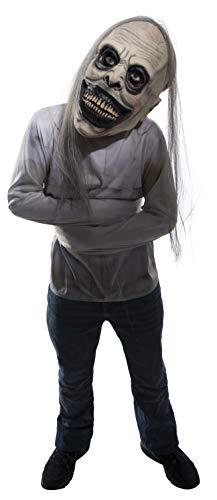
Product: Rubie's Creepy Pasta Sleep Experiment Child's Costume, Large
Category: Toys & Games | Party Supplies
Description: From Rubie's creepy pasta line, available in both child and adult sizes plus as decorative candy bowl holders.
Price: $9.99
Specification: ProductDimensions:13x3x18inches|ItemWeight:11.2ounces|ShippingWeight:11.4ounces(Viewshippingratesandpolicies)|DomesticShipping:ItemcanbeshippedwithinU.S.|InternationalShipping:Thisitemisnoteligibleforinternationalshipping.LearnMore|ASIN:B07B947D52|Itemmodelnumber:641398_L|Manufacturerrecommendedage:8-10years